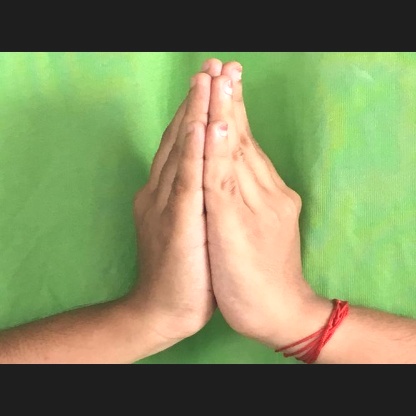
Mudra: Anjali